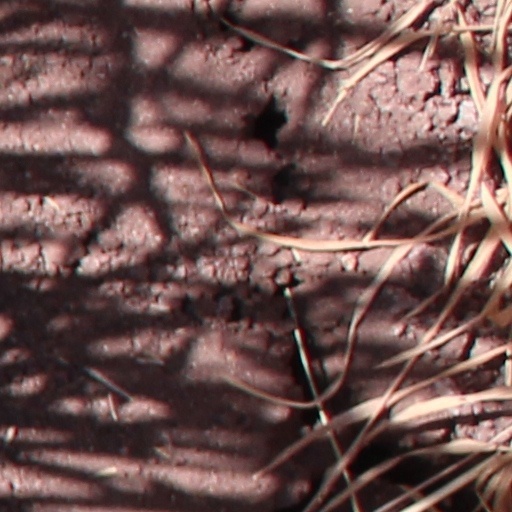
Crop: wheat